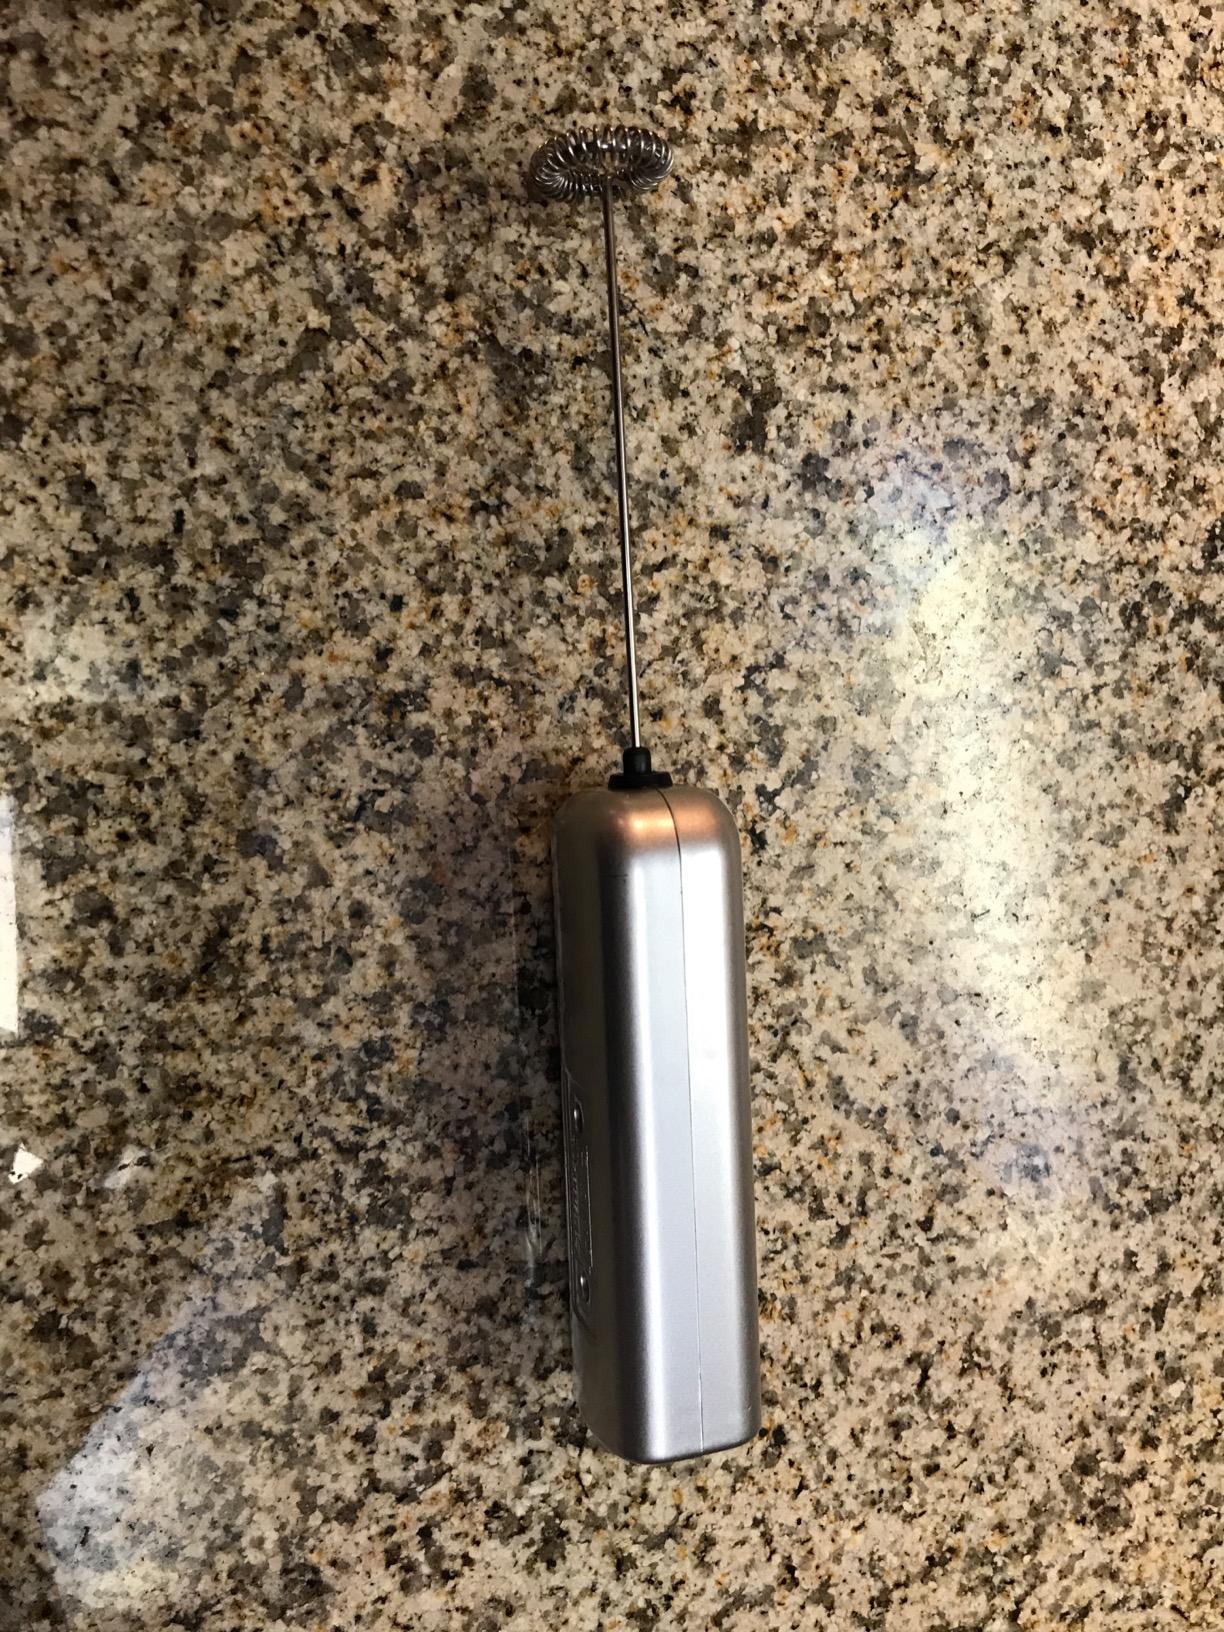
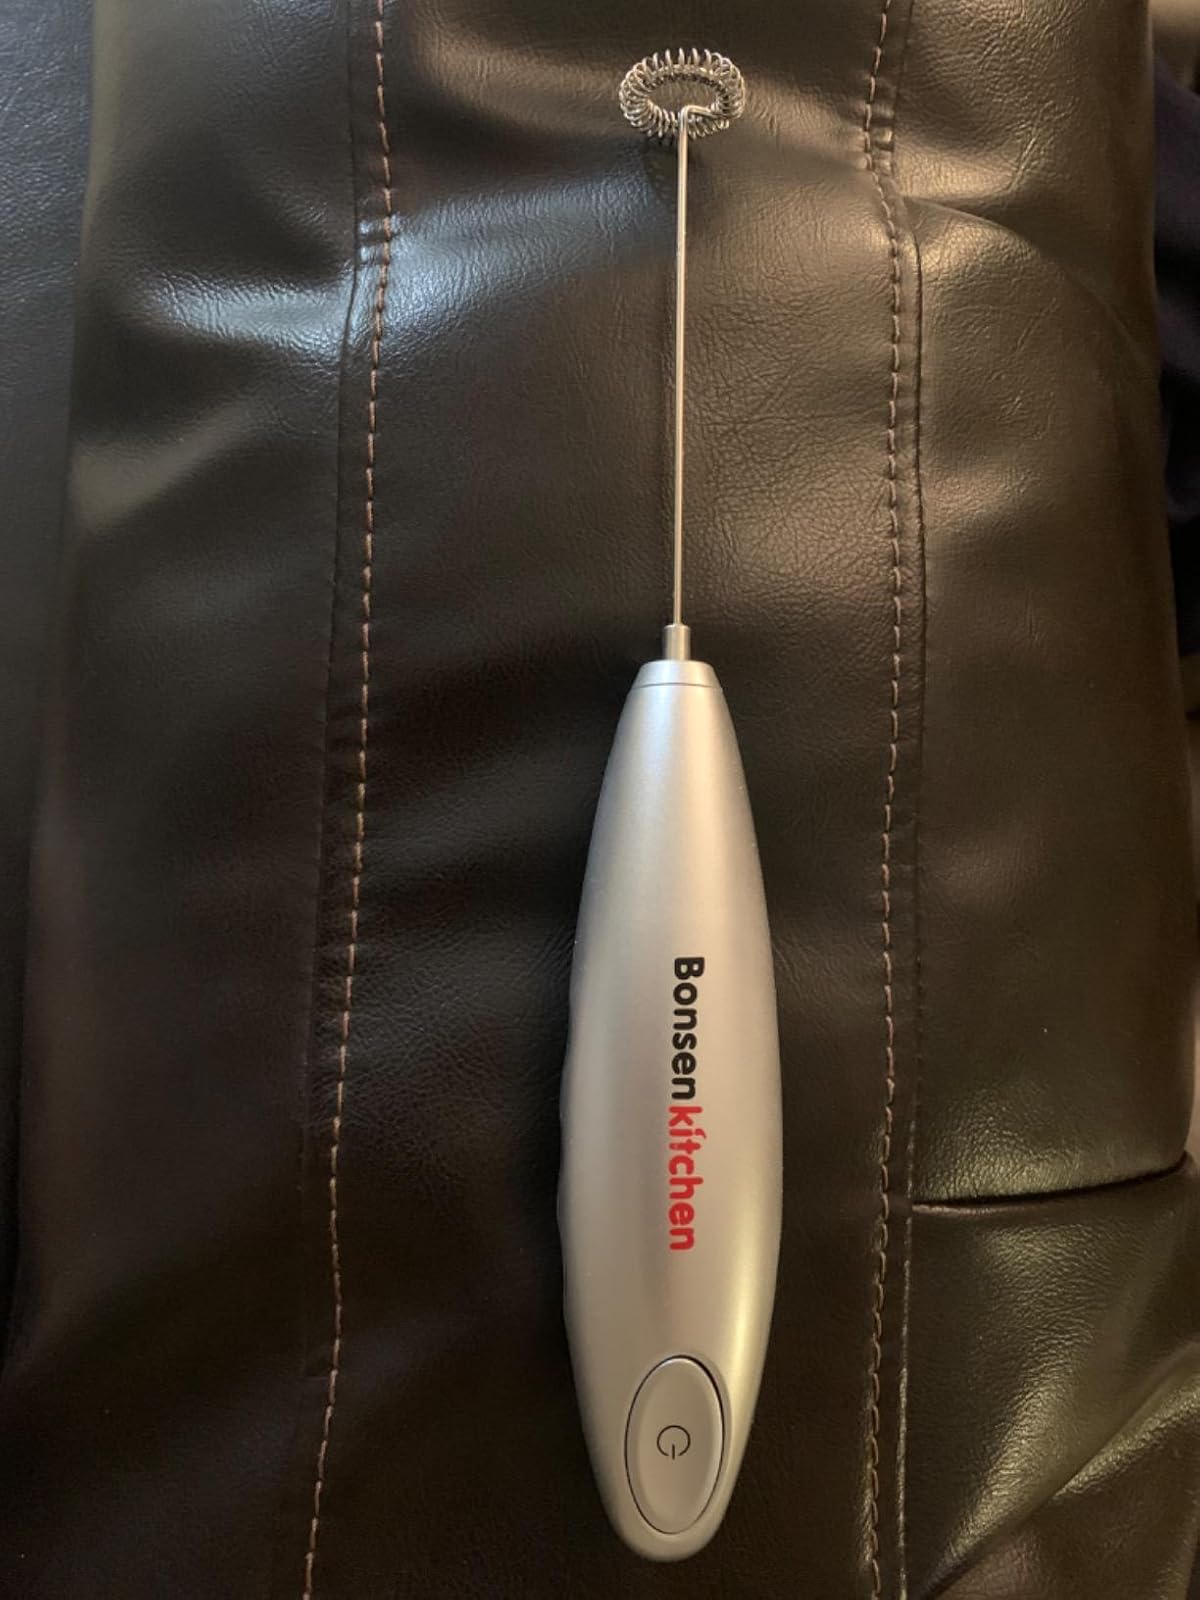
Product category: items_mixer
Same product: no